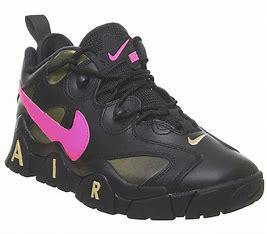
Brand: Nike
Model: Air Barrage